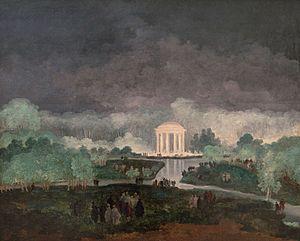
Le Temple de l’Amour est une fabrique érigée en 1777-1778, par l'architecte Richard Mique, sur un îlot de la rivière artificielle situé à l'est du jardin anglais du Petit Trianon, dans le parc du château de Versailles.